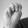
ASL letter: M